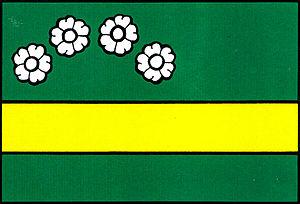
Norberčany est une commune du district et de la région d'Olomouc, en République tchèque. Sa population s'élevait à 267 habitants en 2018.